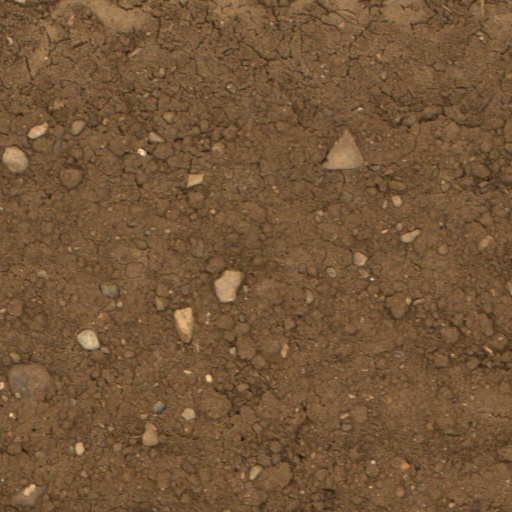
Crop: wheat